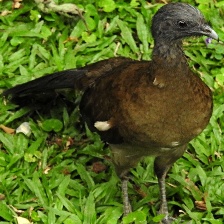
Species: GREY HEADED CHACHALACA
Scientific name: ORTALIS CINEREICEPS